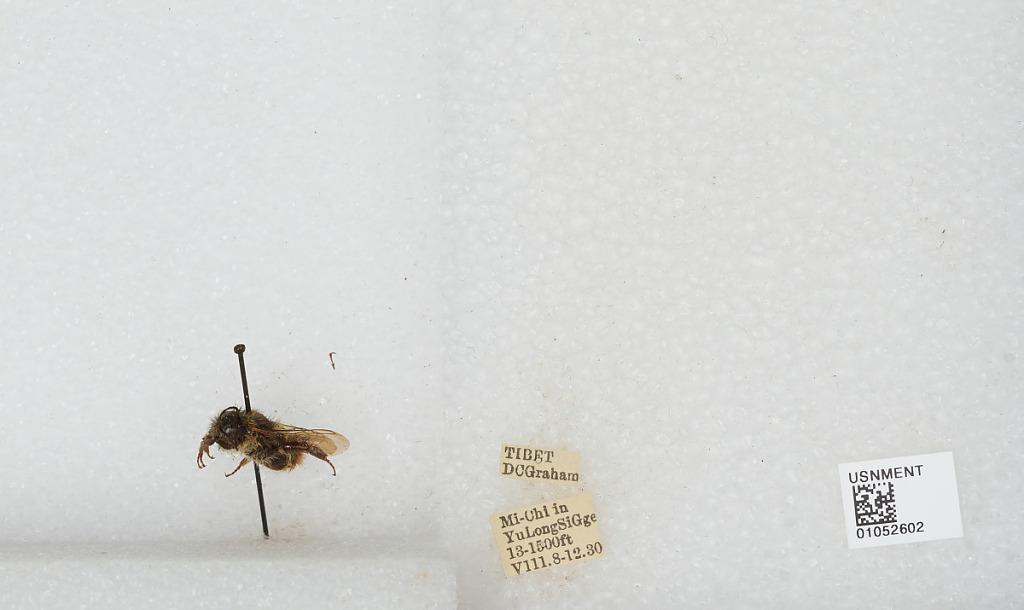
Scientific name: Bombus sp.
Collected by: D. Graham
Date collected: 1930-8-8
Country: China
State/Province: Tibet Autonomous Region
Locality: Mi-Chi in Yu Long Si Gge